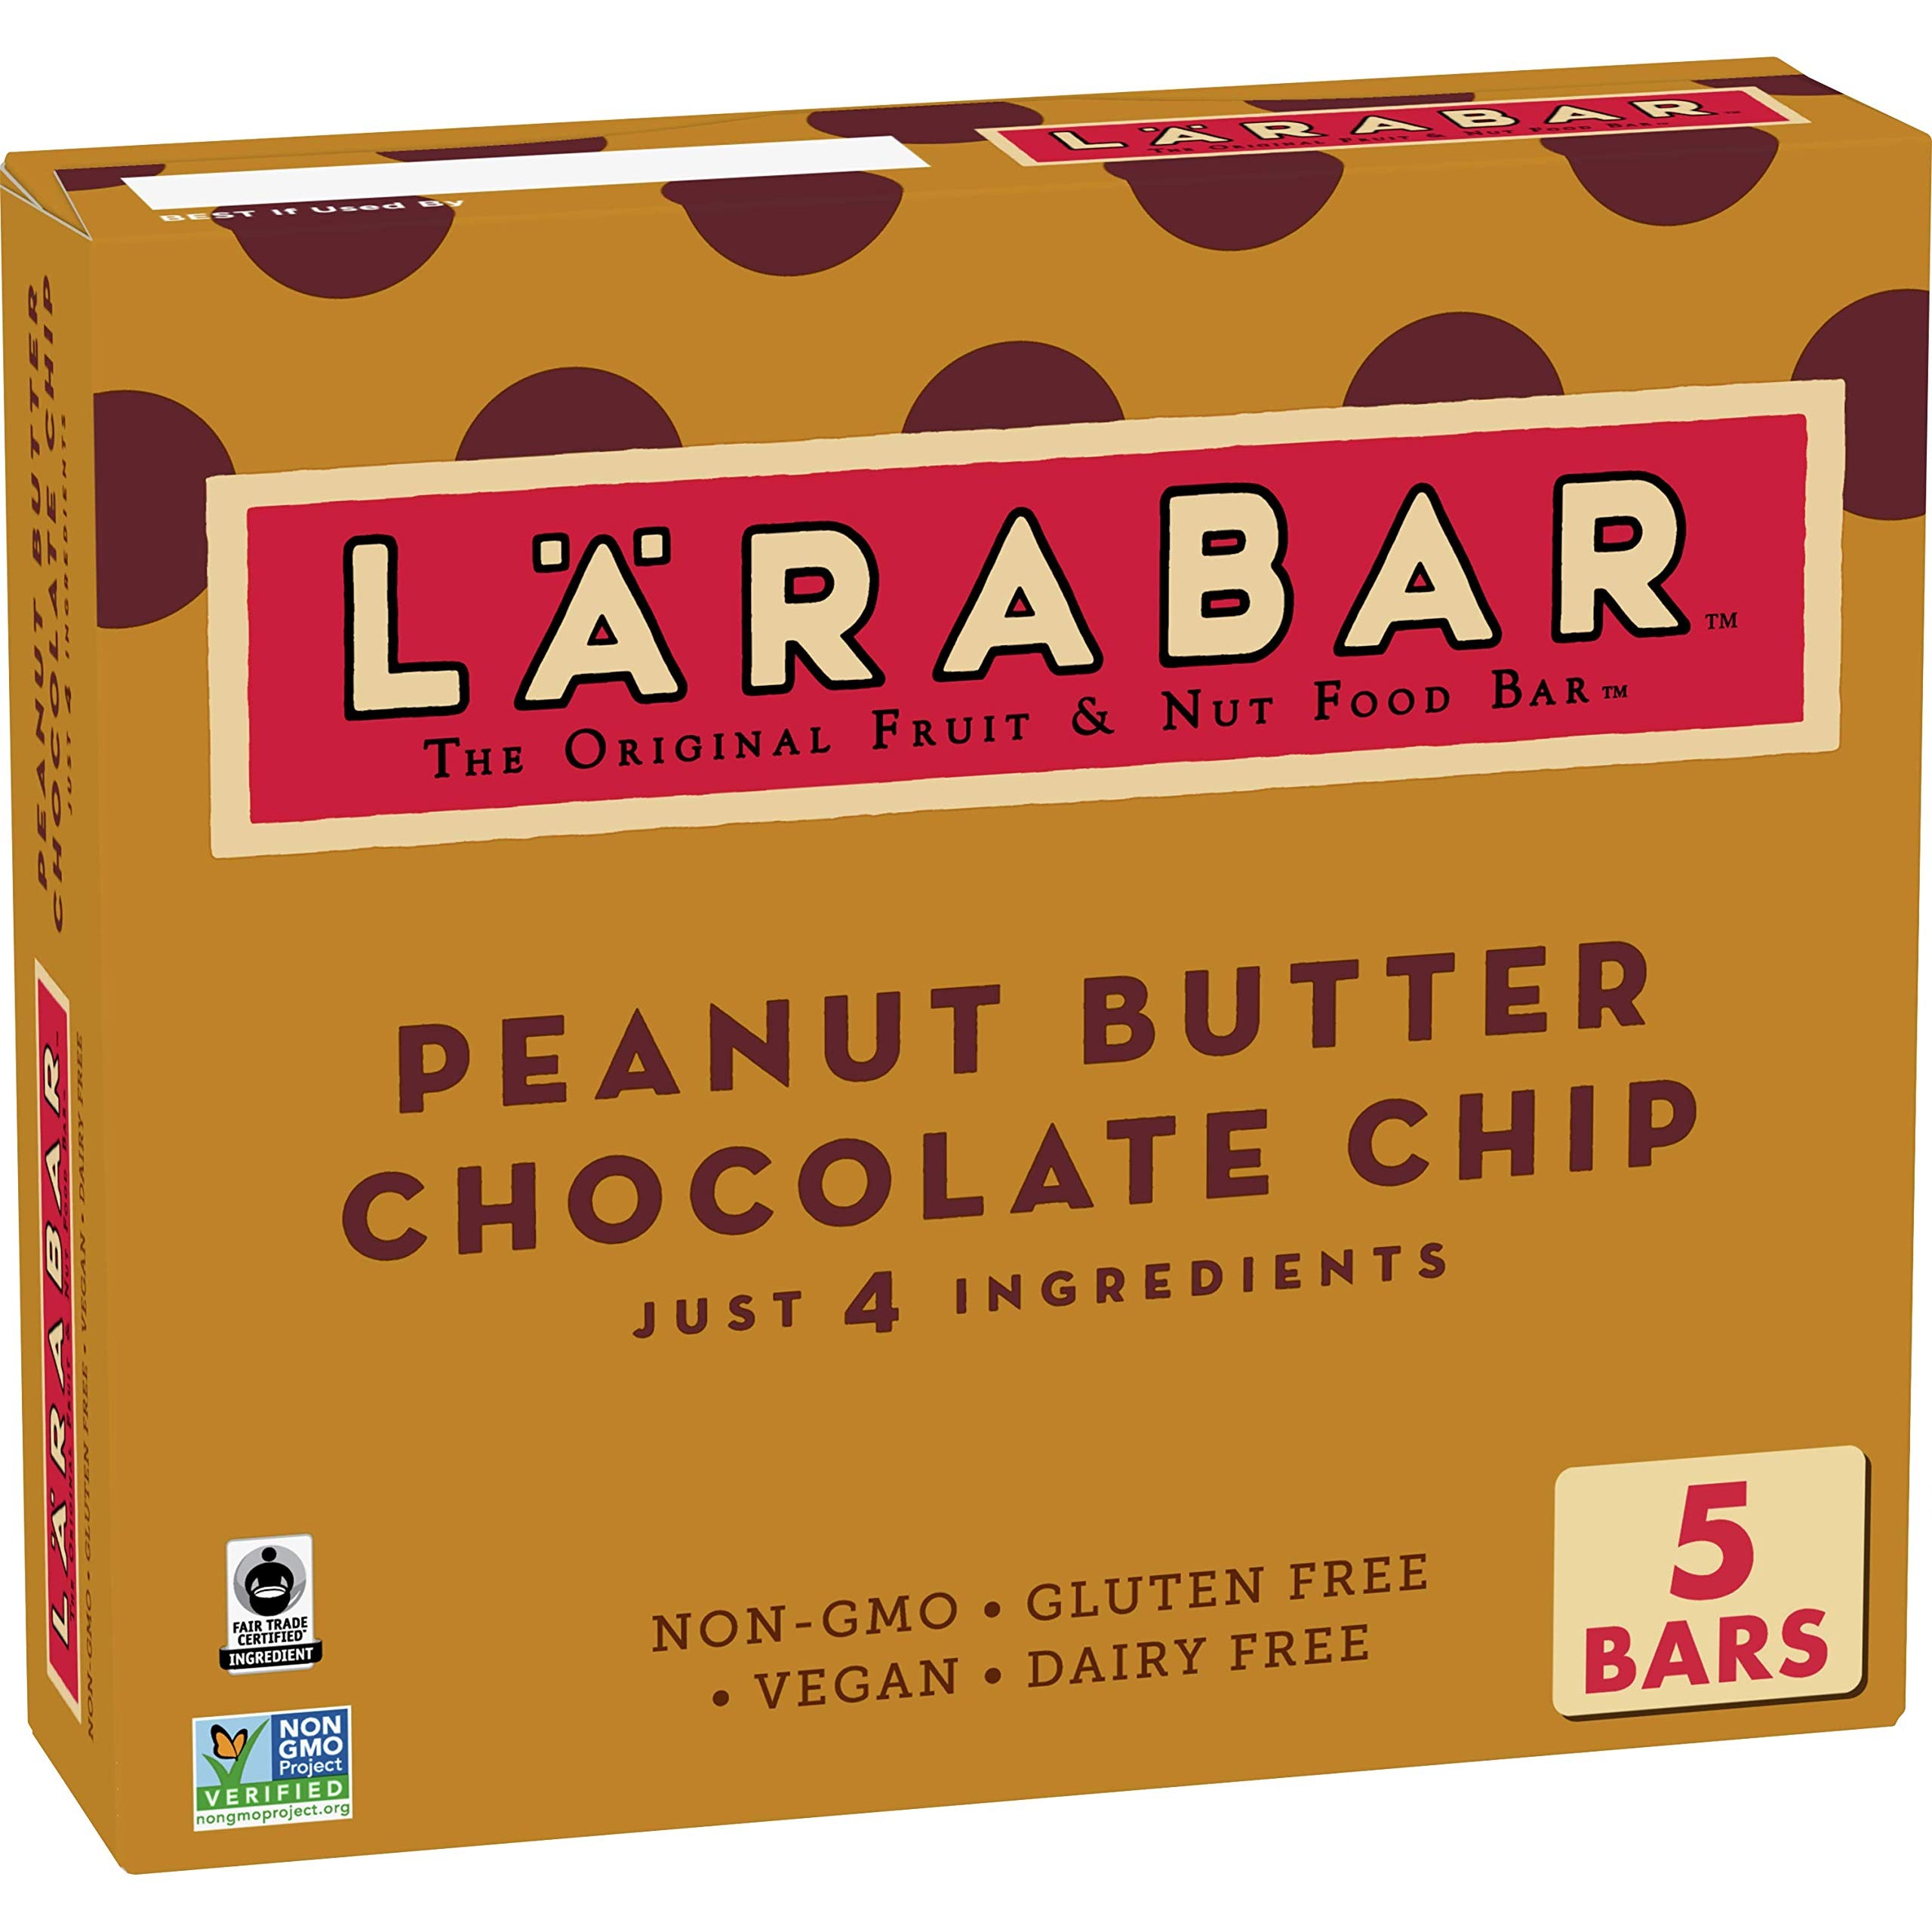
Item Name: Larabar, Gluten Free Bar, Peanut Butter Chocolate Chip, 1.6 Oz Bars, 5 Ct
Bullet Point 1: Raise A Bar to Real: With 100% real ingredients, you can Raise A Bar to what you love! Larabar makes simple snacks you can feel good about eating with many gluten free, dairy free and vegan options to choose from
Bullet Point 2: 100% Real Ingredients: Larabar Peanut Butter Chocolate Chip is made from just 4 simple ingredients: dates, peanuts, chocolate chips and sea salt
Bullet Point 3: Clean Eating Made Simple: Kosher, Dairy Free, Vegan, Non-GMO, Soy Free, Gluten Free
Bullet Point 4: Real Life Calls for Real Food: Real life calls for real ingredients to help you conquer your day, conveniently wrapped and perfect for packing on the go
Bullet Point 5: Contains: 1 box with 5 bars
Value: 8.0
Unit: Ounce

Price: 1.99